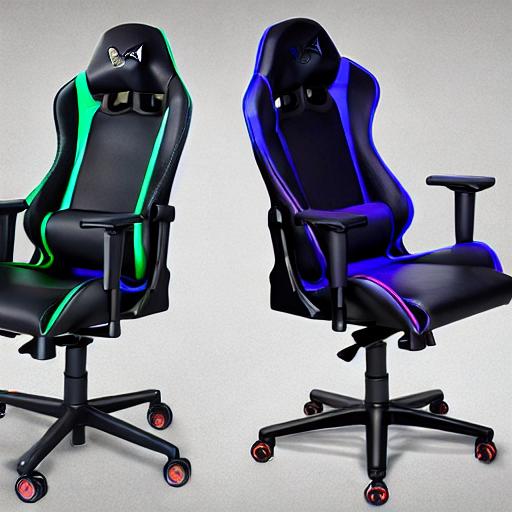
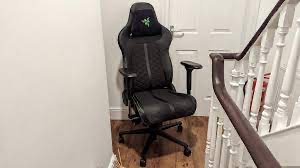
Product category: items_chair
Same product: no